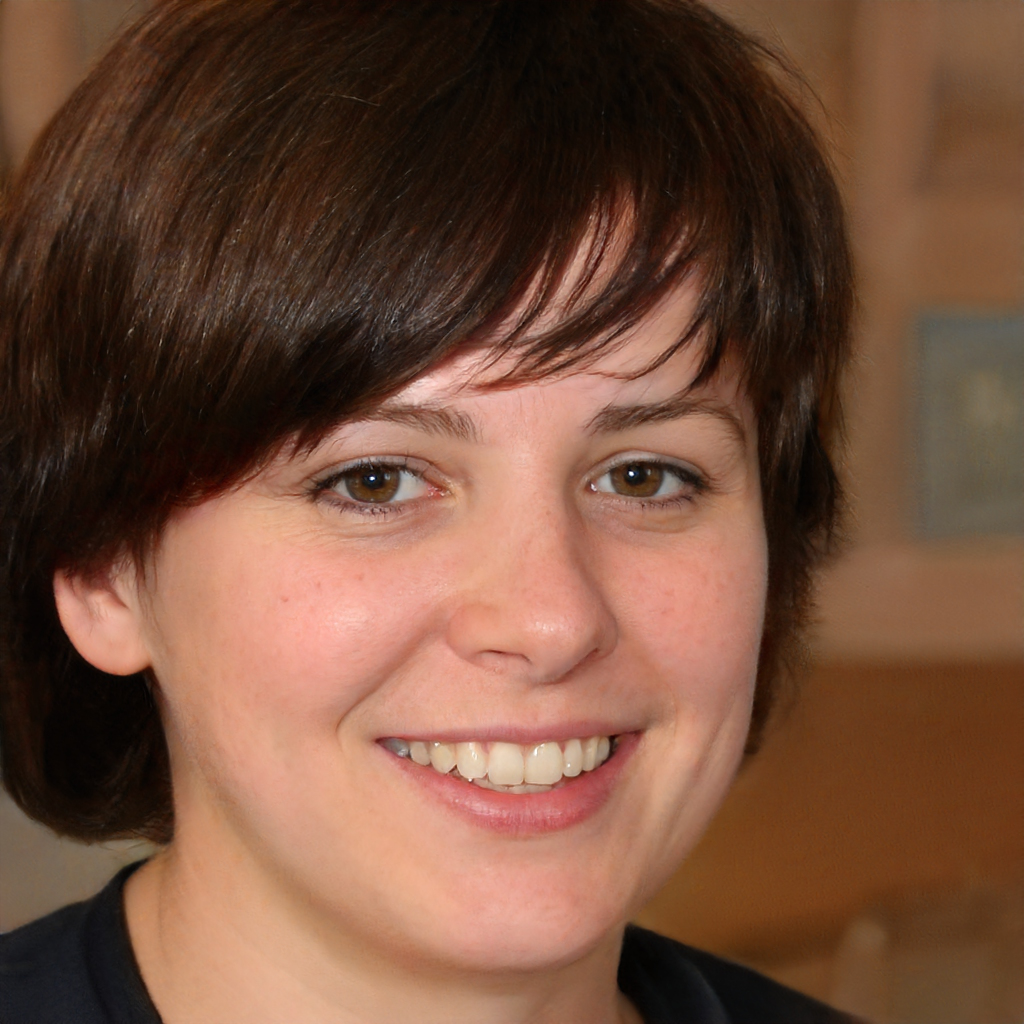
Portrait style: Real Portrait